WrestleMania 32

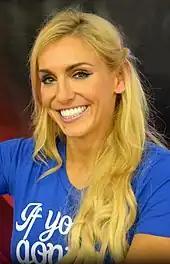
Charlotte defeated Becky Lynch and Sasha Banks in a triple threat match for the new WWE Women's Championship.

On the February 22 episode of "Raw", Mr. McMahon presented the "Vincent J. McMahon Legacy of Excellence" Award to his daughter Stephanie McMahon. As Stephanie was about to do the acceptance speech about the award given to her, Shane McMahon returned to WWE for the first time since 2009, to confront his father and sister in regards to his role in the company. Vince then made a deal with Shane that he would gain control of "Raw" if he could win a match of his choosing but would relinquish a lockbox of Vince's secrets if he lost. After Shane accepted, Vince named The Undertaker as his opponent and made the match a Hell in a Cell match; Shane's last match was in May 2009. The following week, Undertaker returned to "Raw" and said that Shane's blood would be on Vince's hands, not his. Vince stated that if The Undertaker did not win, it would be his last WrestleMania.